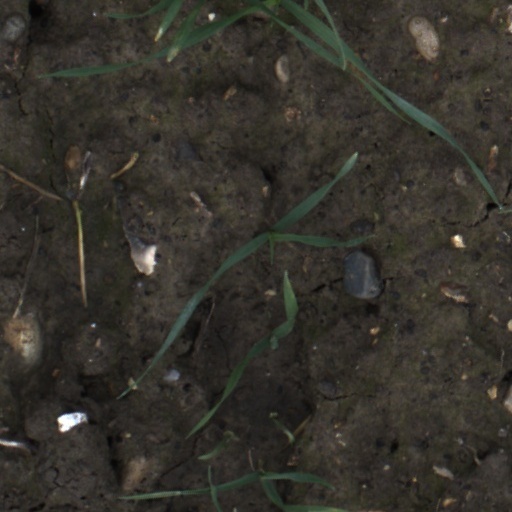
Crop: wheat